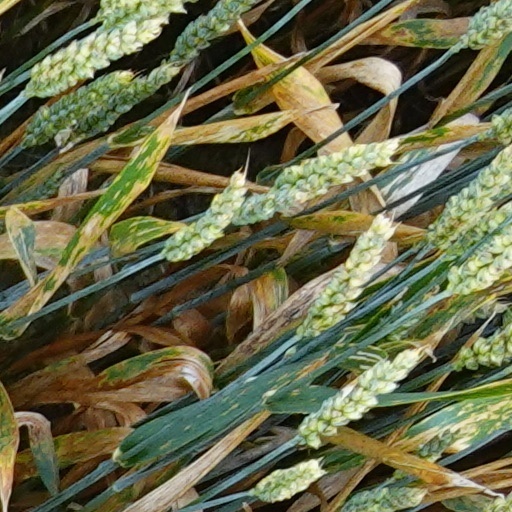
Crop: wheat